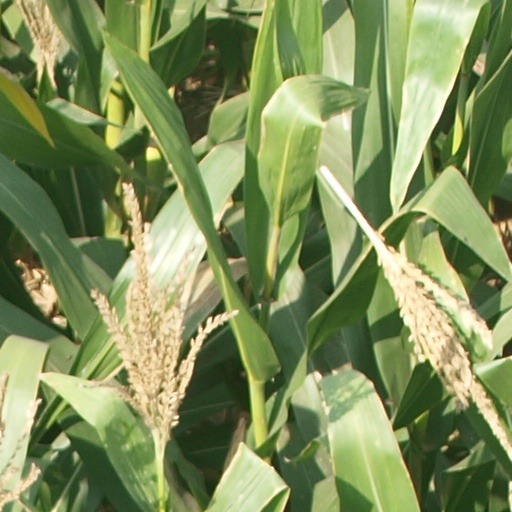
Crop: maize; corn